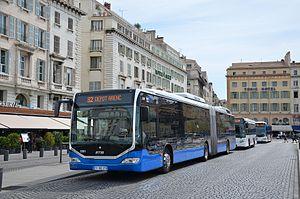
Mercedes O.530G II BlueTech Hybrid n°2501 sur la ligne 82 du réseau RTM de Marseille, à la station Métro Vieux Port.
Mercedes-Benz Bus est la division spécialisée dans la construction d'autobus et d'autocars du groupe Mercedes-Benz. Tous ces véhicules font partie de la Classe O.
Le réseau d'autobus de Marseille couvre la commune de Marseille ainsi que les communes voisines d'Allauch, Plan-de-Cuques et Septèmes-les-Vallons.
Le Vieux-Port de Marseille est le plus ancien port de Marseille, ainsi que le centre historique et culturel de la ville depuis sa fondation sur ce site durant l'Antiquité. Le port était le centre économique de Marseille jusqu'au milieu du XIXᵉ siècle, ouvert sur le commerce de la mer Méditerranée puis des colonies françaises. Les activités portuaires de commerce furent ensuite déplacées vers d'autres sites plus au nord : les bassins de l'actuel grand port maritime de Marseille.
Le concept de bus à haut niveau de service, aussi nommé busway ou transbus, date de 2004.